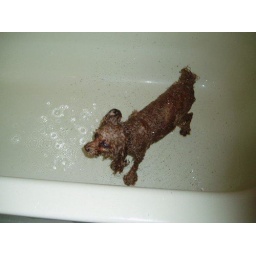
Rudy taking a bath after rolling in a dead bird at the lake.